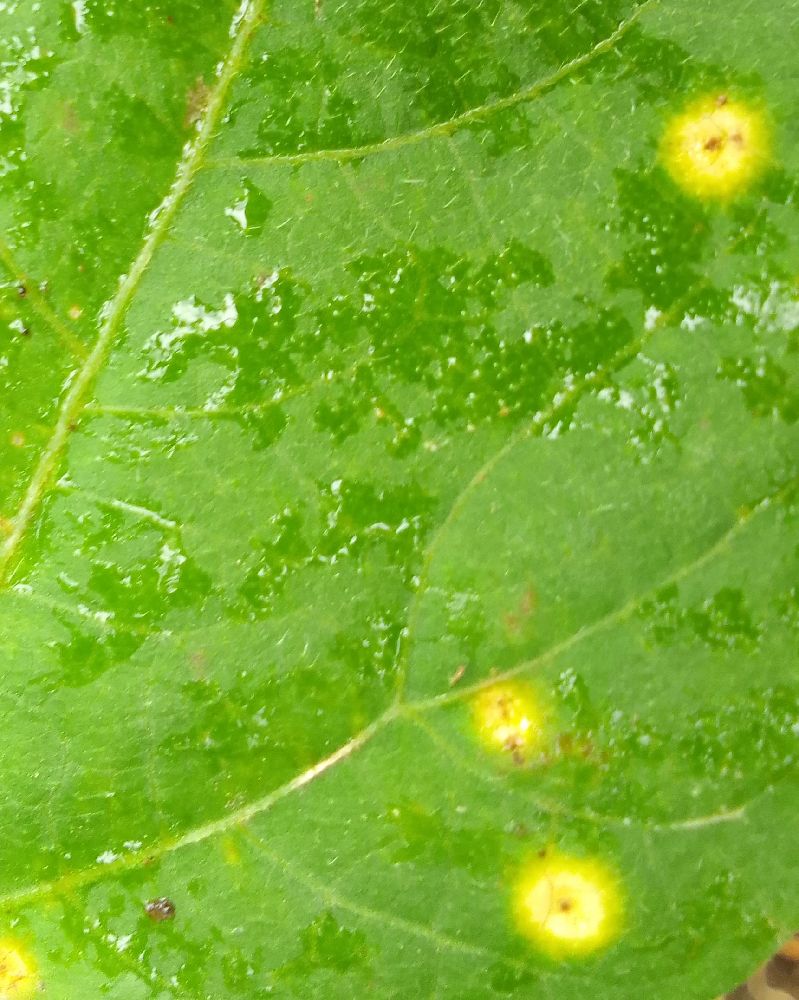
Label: rust